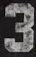
Number: 3